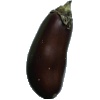
Label: Eggplant 1